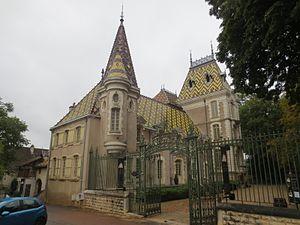
Château de Corton André
Le château de Corton André est un château du XIXᵉ siècle, avec toiture traditionnelle en tuile vernissée de Bourgogne, associé au domaine viticole de la « maison Pierre André ». Il se situe sur la route des Grands Crus du vignoble de la côte de Beaune, du vignoble de Bourgogne, à Aloxe-Corton en Côte-d'Or en Bourgogne-Franche-Comté.
La tuile vernissée de Bourgogne est un des éléments historiques de l'artisanat d'art et de l'architecture vernaculaire de la Bourgogne. Les toitures couvertes de tuiles plates vernissées polychromes aux dessins losangés sont un des symboles de la Bourgogne.
Cet article recense les immeubles protégés au titre des monuments historiques en 2017, en France.